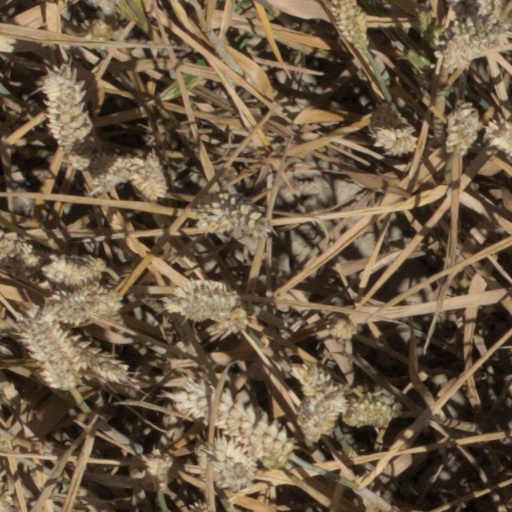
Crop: wheat